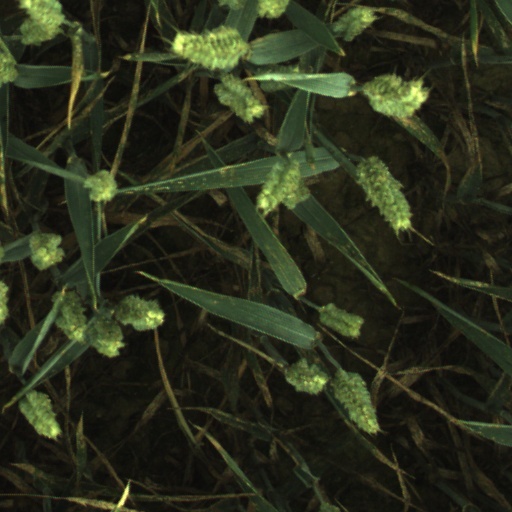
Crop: wheat